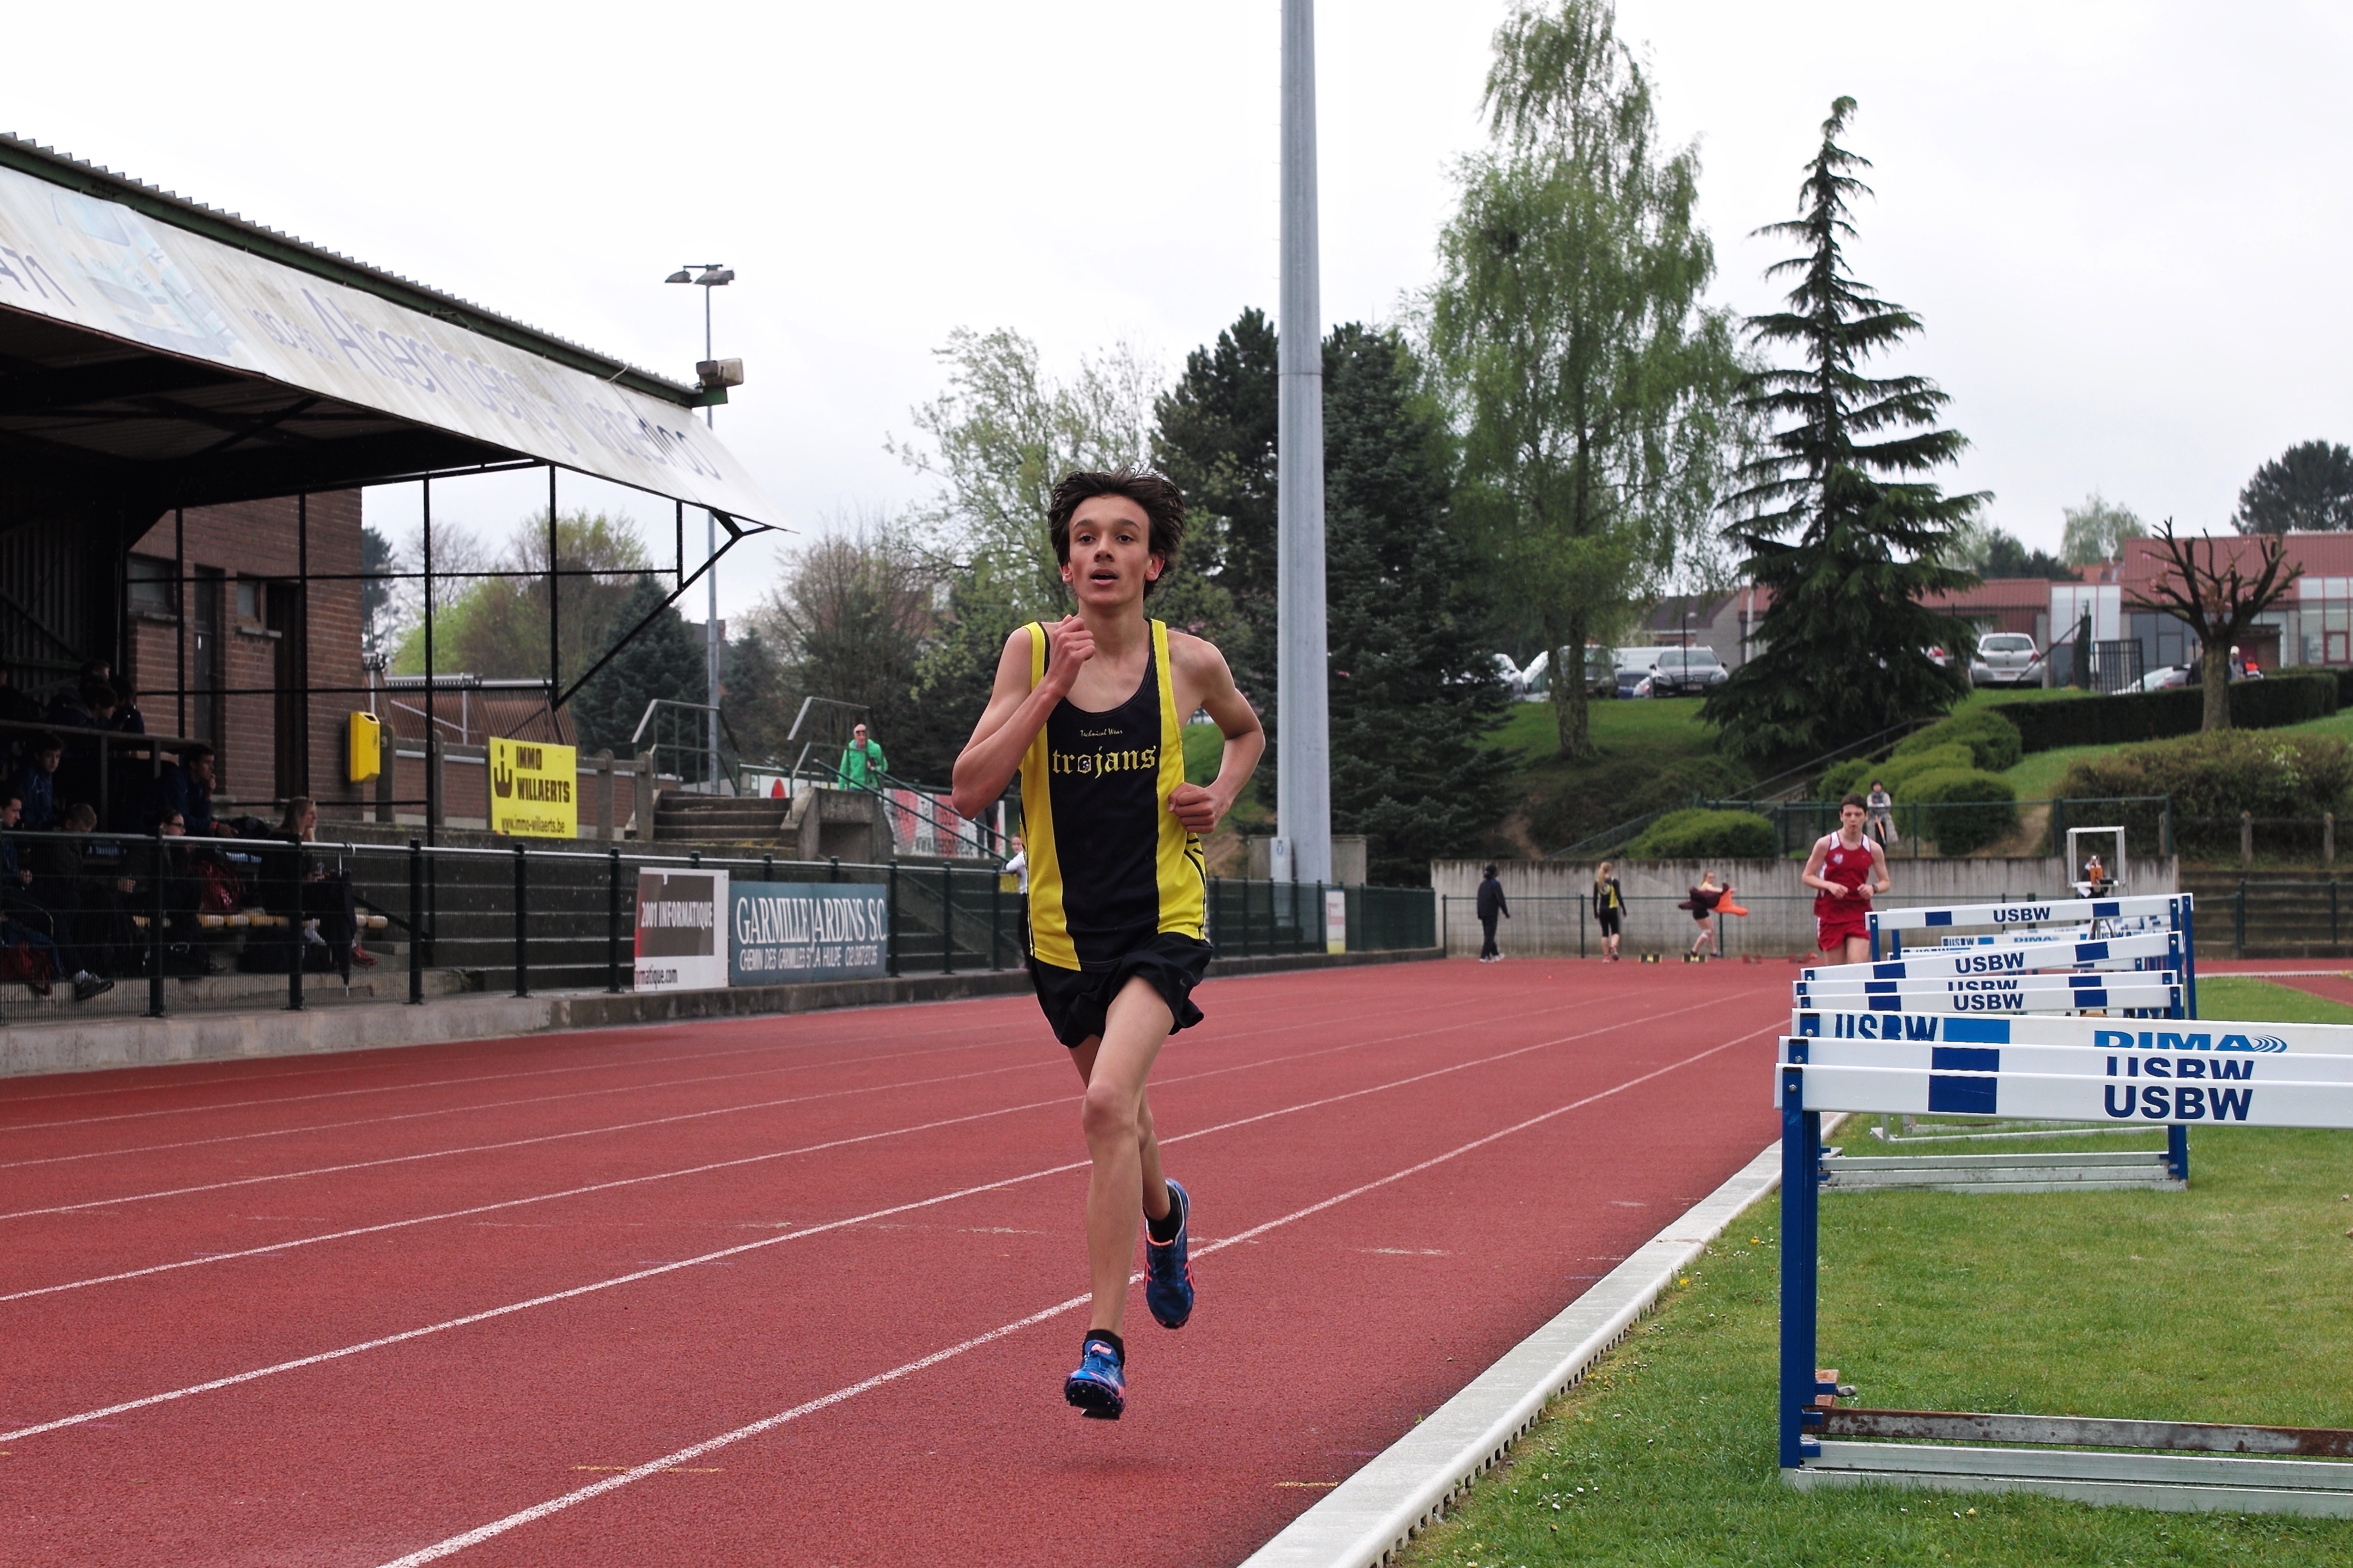
track, run, jumping, runner, ash, belgium, race, competition, holland, hague, netherlands, international, girls, m, american, sports, boys, 50, school, runners, junior, leica, 240, summilux, varsity, athletics, meet, waterloo, sprint, stjohns, physical exercise, human action, endurance sports, duathlon, track and field athletics